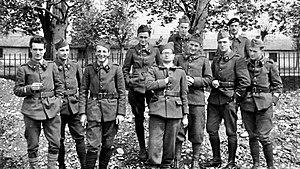
Le Docteur Michel Bommelaer au début de la guerre 1939-1945
Michel Bommelaer est un médecin et résistant français, né le 21 octobre 1918 et mort le 27 février 1985 à Paris.